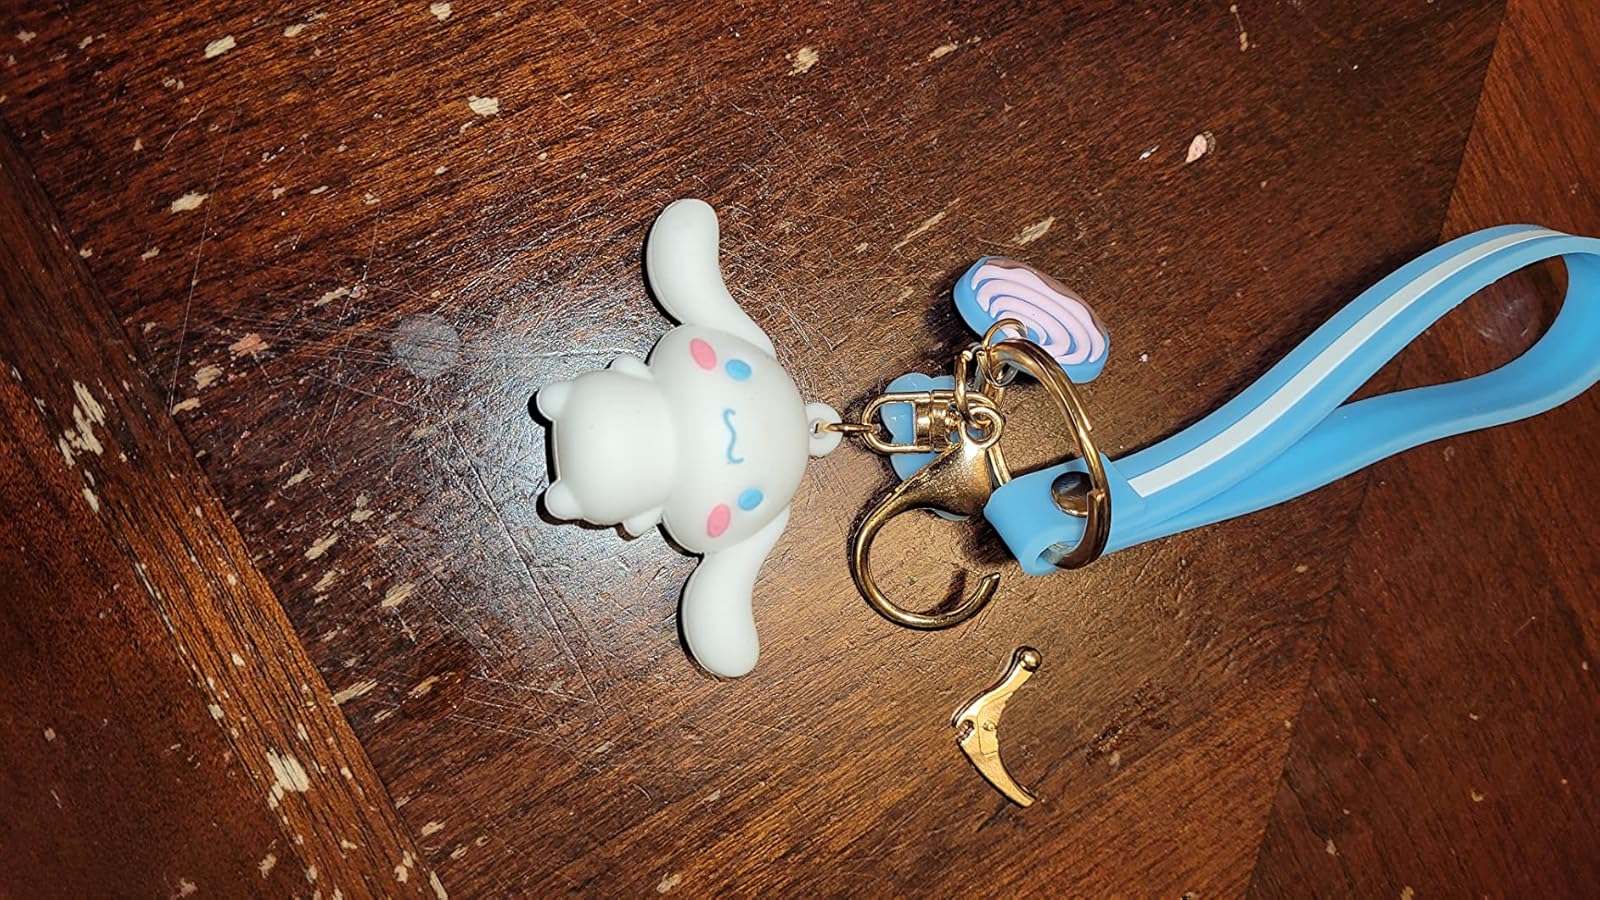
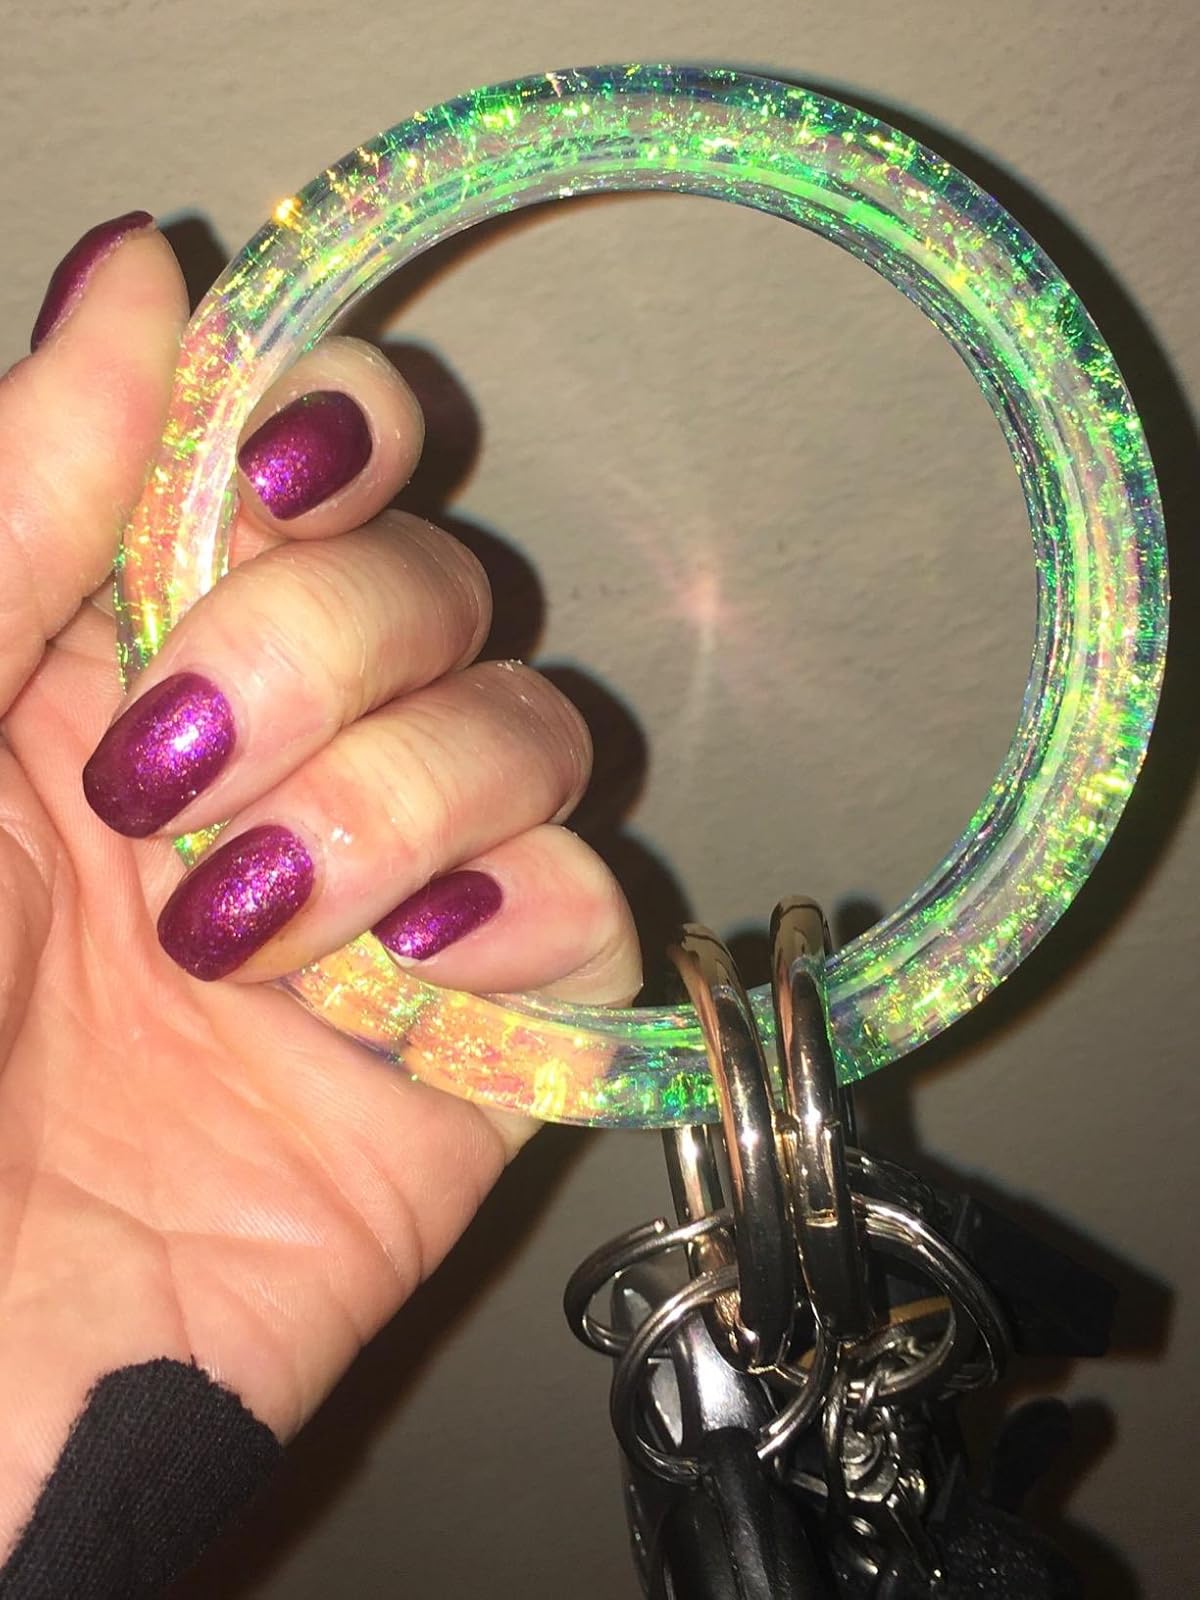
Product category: accessories_keychain
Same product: no